Shimon Peres

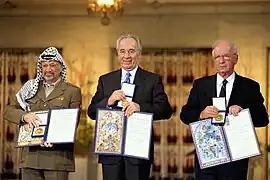
Yitzhak Rabin, Shimon Peres and Yasser Arafat receiving the Nobel Peace Prize following the Oslo Accords

On 26 October 1994, Jordan and Israel signed the Israel–Jordan peace treaty, which had been initiated by Prime Minister Yitzhak Rabin and Foreign Minister Shimon Peres. The ceremony was held in the Arava valley of Israel, north of Eilat and near the Jordanian border. Prime Minister Rabin and Prime Minister Abdelsalam al-Majali signed the treaty and the President of Israel Ezer Weizman shook hands with King Hussein. United States President Bill Clinton observed, accompanied by United States Secretary of State Warren Christopher, as well as the foreign ministers of eleven other nations (including Russia, which had joined the United States as a formal co-sponsor of the peace talks that led to the treaty). The treaty brought an end to 46 years of official war between Israel and Jordan. It was only the second full peace agreement that Israel had reached with an Arab nation, after the Camp David Accords signed with Egypt in 1978.